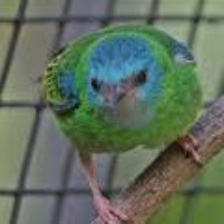
Species: BLUE DACNIS
Scientific name: DACNIS CAYANA